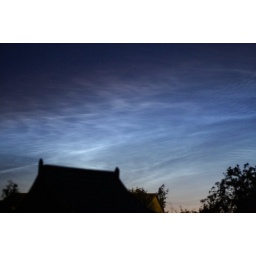
The lovely electric blue of noctilucent clouds is a fairly common sight at higher latitudes in the summer.